Royal Moroccan Army

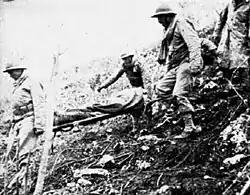
Moroccan troops in Italy, December 1943

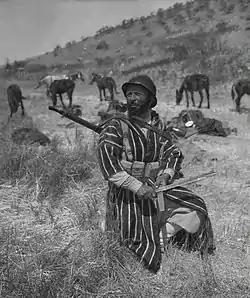
Moroccan Goumier sharpening his bayonet, Italy 1944

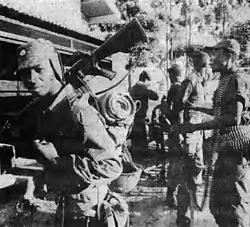
Zairian troops with a beret-wearing Moroccan military advisor (1977)

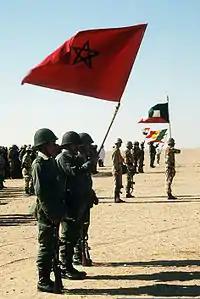
Moroccan troops and international coalition forces united against Saddam Hussein during Operation Desert Storm.

The Moroccan army has existed continuously since the rising of Almoravid Empire in the 11th century. During the protectorate period (1912–1955), large numbers of Moroccans were recruited for service in the Spahi and Tirailleur regiments of the French Army of Africa (French: "Armée d'Afrique"). Many served during World War I. During World War II more than 300,000 Moroccan troops (including goumier auxiliaries) served with the Free French forces in North Africa, Italy, France and Austria. The two world conflicts saw Moroccan units earning the nickname of "Todesschwalben" (death swallows) by German soldiers as they showed particular toughness on the battlefield. After the end of World War II, Moroccan troops formed part of the French Far East Expeditionary Corps engaged in the First Indochina War from 1946 to 1954.